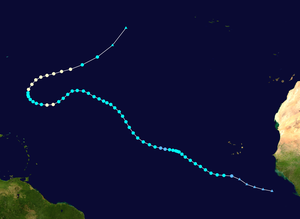
La saison cyclonique 2011 dans l'océan Atlantique nord désigne une série de formations cycloniques officiellement débutée le 1ᵉʳ juin 2011 et terminée le 30 novembre 2011, selon la définition de l'Organisation météorologique mondiale. Ces dates délimitent la période annuelle des formations de cyclones tropicaux dans le bassin Atlantique. La première tempête, Arlene, s'est développée le 29 juin dans le Golfe du Mexique et a frappé Veracruz, tuant 25 individus. Pour la première fois depuis 1851, aucune des huit tempêtes précédemment citées n'avait atteint la force d'un ouragan. Cette force a été déclenchée lors du passage de l'ouragan Irene, le premier ouragan majeur de la saison, formé durant la fin du 2 août ; peu après, à 2 semaines d'intervalle, ouragan Katia devient le second ouragan majeur de la saison. Malgré le grand nombre de tempêtes tropicales formées durant la première moitié de la saison 2011, seules six des 19 tempêtes citées sont devenues ouragans.